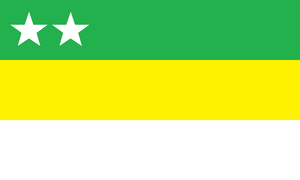
Cet article présente une liste des principales villes d'Équateur jusqu'en 2012.
Pichincha est un canton d'Équateur situé dans la province de Manabí.